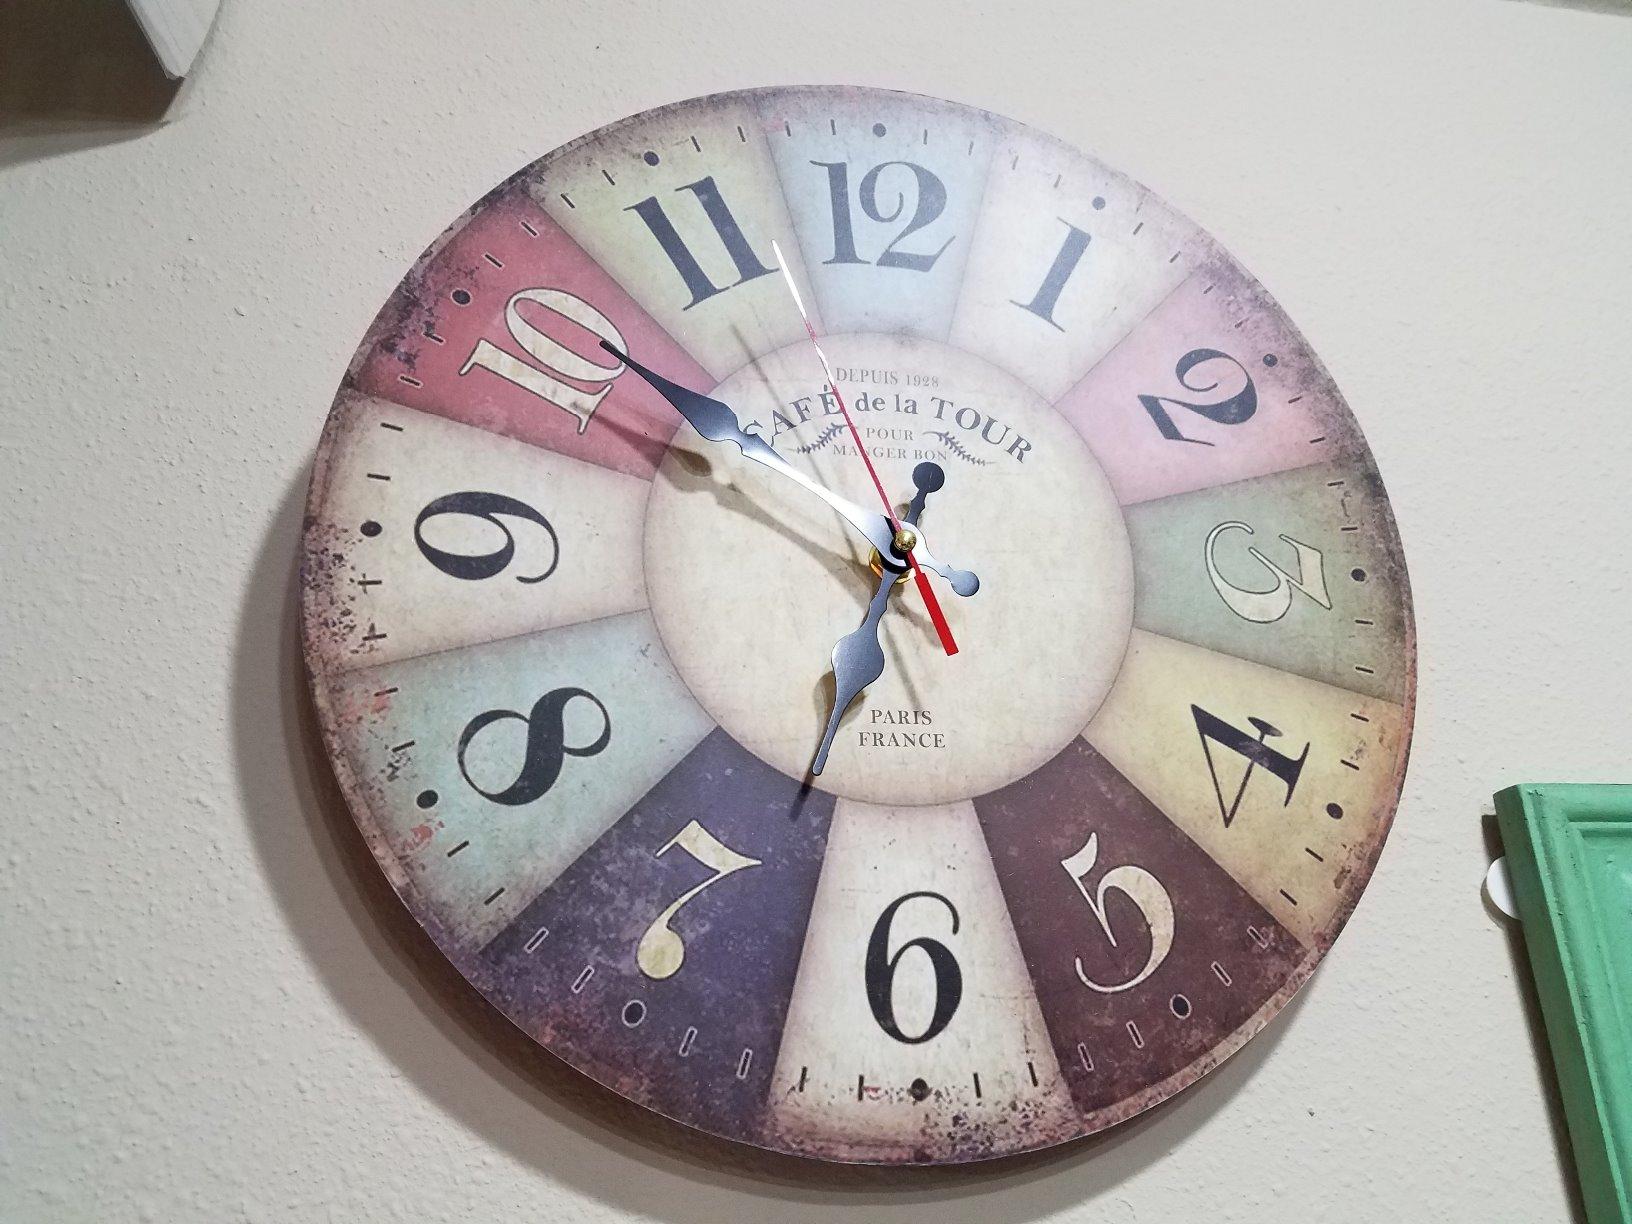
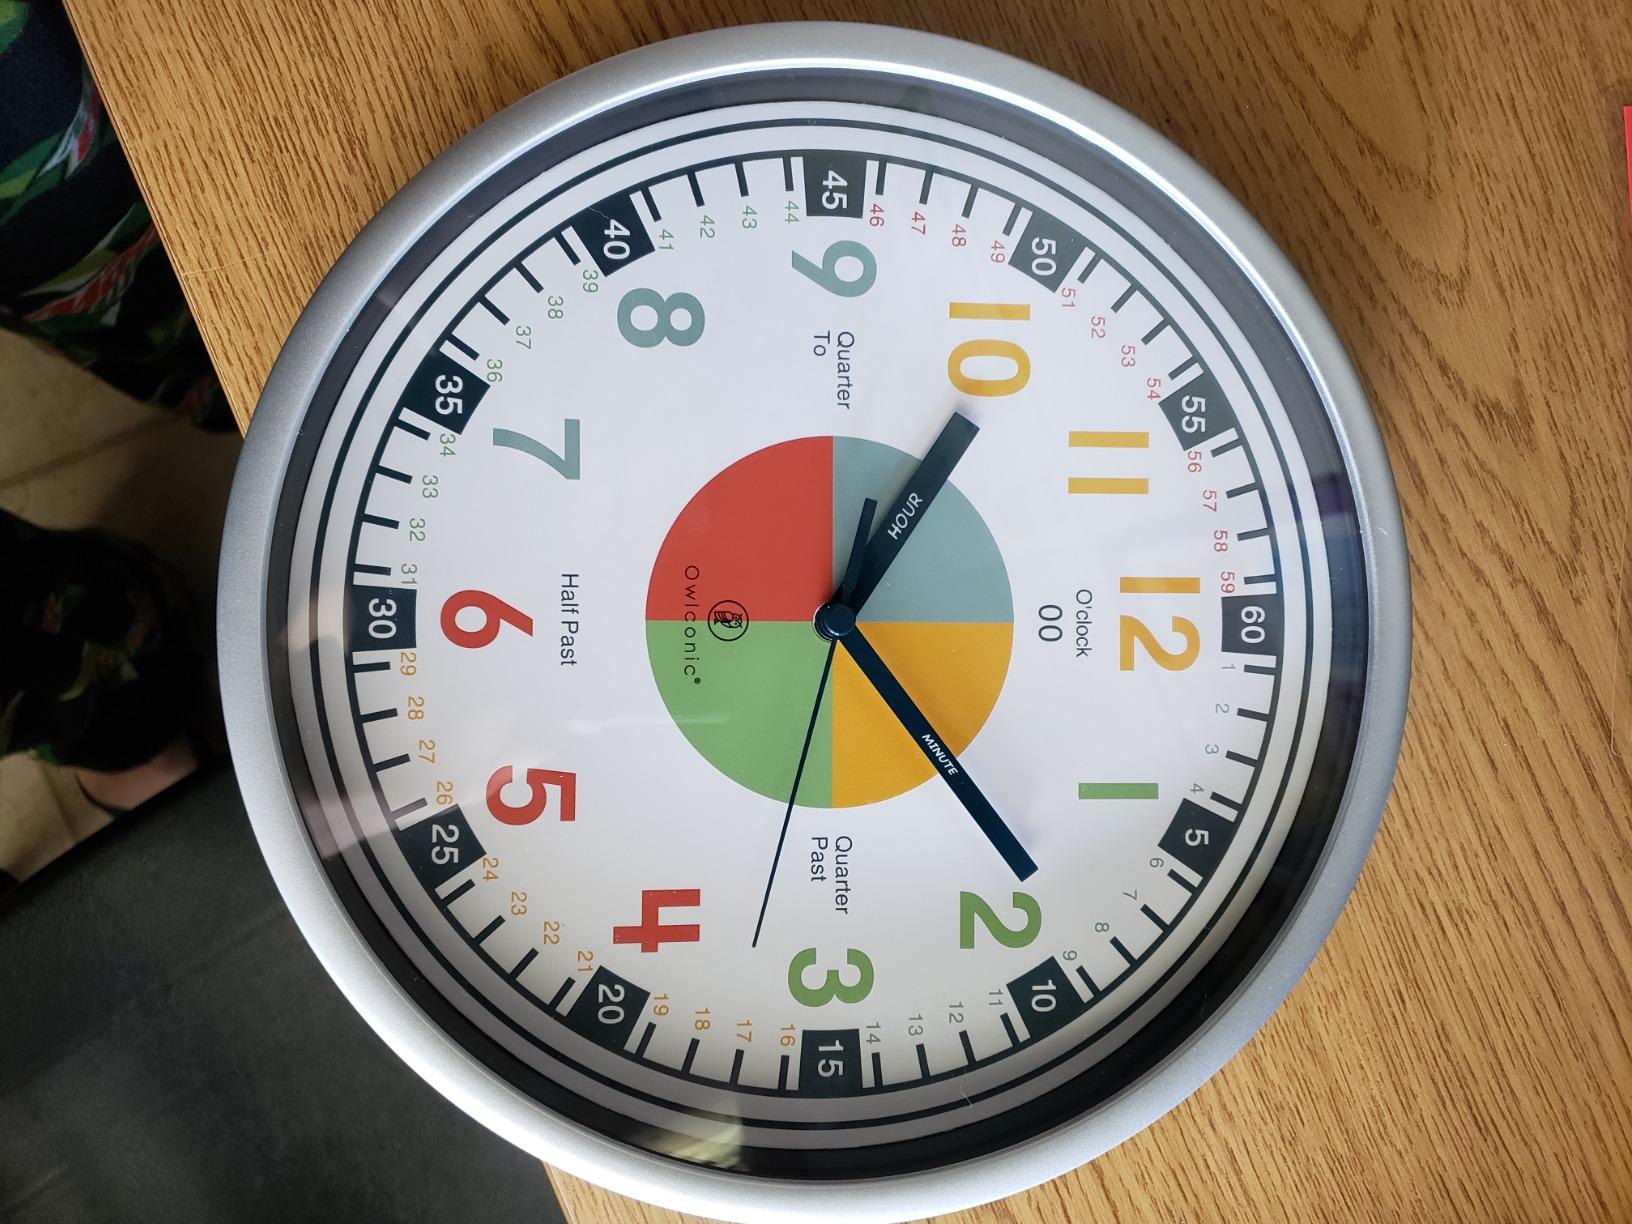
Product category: clock
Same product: no